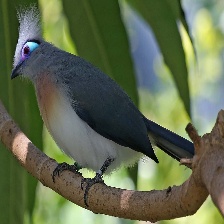
Species: CRESTED COUA
Scientific name: COUA CRISTATA